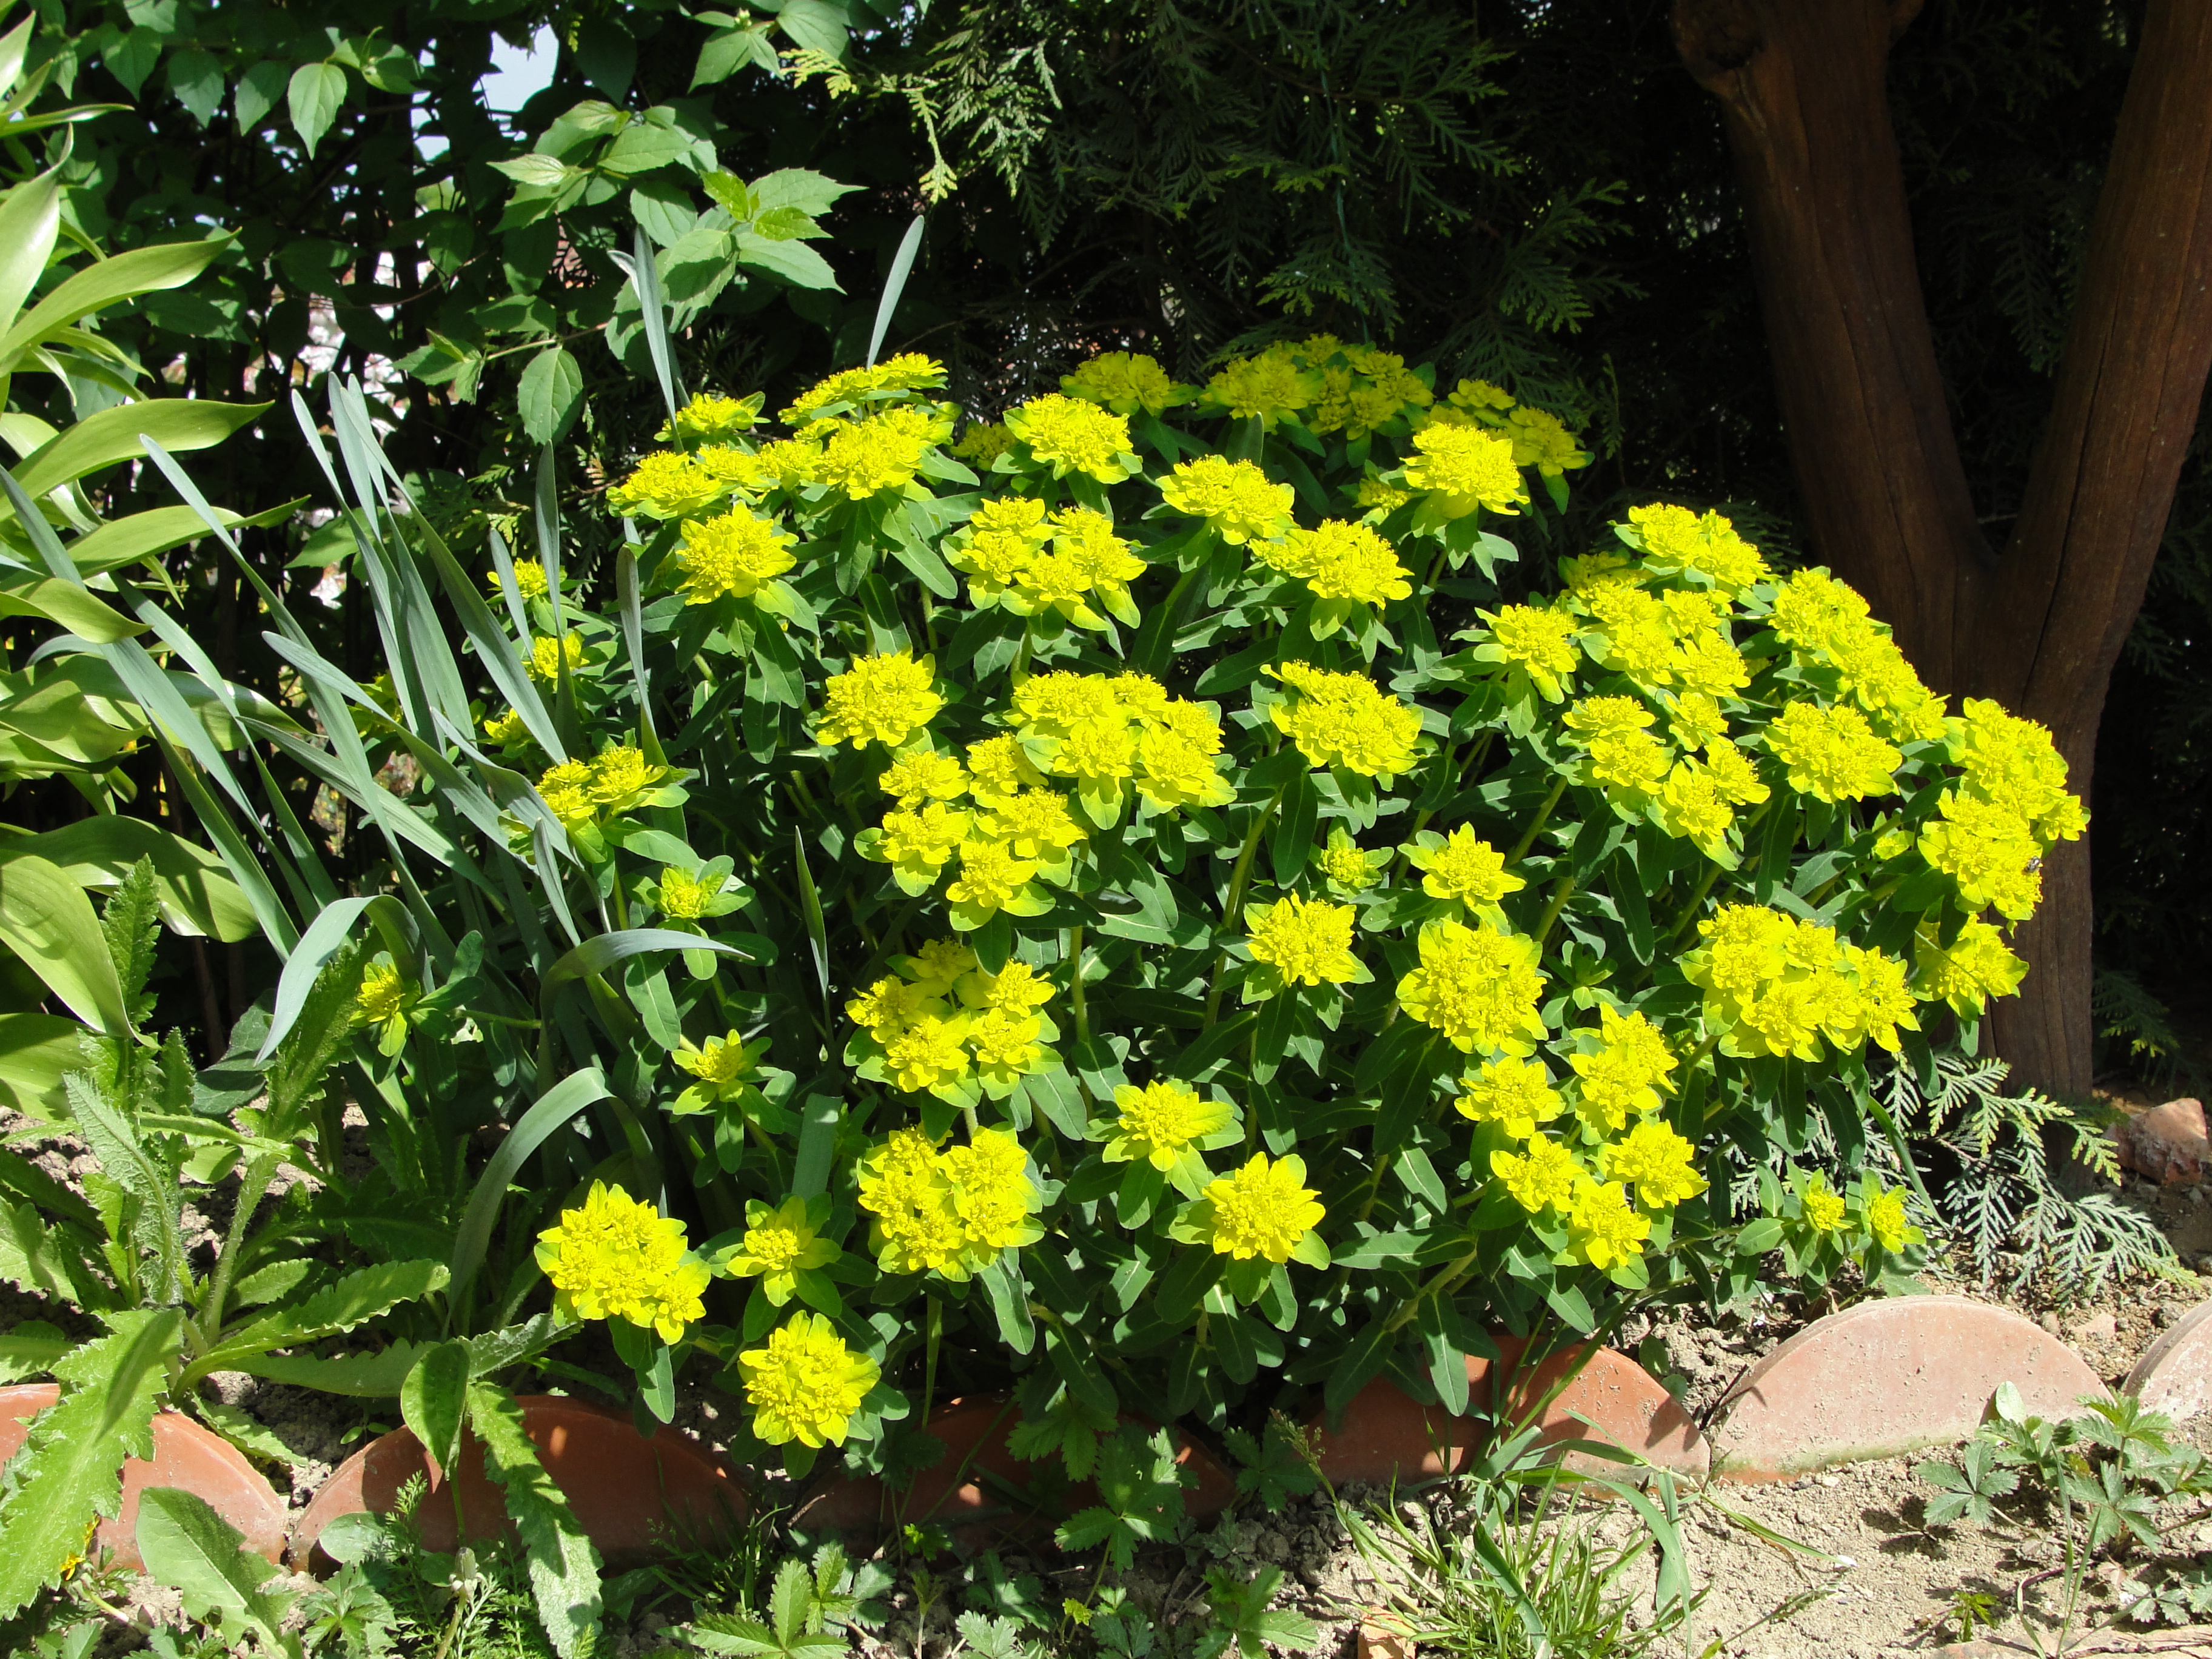
flower, plant, yellow, flowering plant, flora, annual plant, shrub, alyssum, groundcover